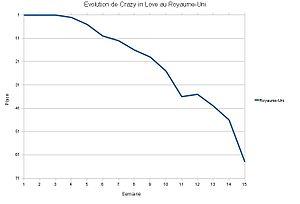
Evolution du classement de Crazy in Love de Beyoncé Knowles au Royaume-Uni.
Crazy in Love est une chanson de la chanteuse américaine de RnB contemporain Beyoncé avec la participation du rappeur américain Jay-Z. Ces derniers et le producteur Rich Harrison ont écrit cette chanson pour le premier album solo de la chanteuse : Dangerously in Love. Elle sort le 1ᵉʳ juillet 2003, chez Columbia, en premier single extrait de l'album. Crazy in Love est une chanson d'amour contenant un échantillon tiré de Are You My Woman, par les Chi-Lites, qui sert d'accroche. Elle intègre également du funk rétro des années 1970 et contient des influences de soul ainsi que de la dance-pop. Les paroles font référence à un état d'obsession amoureuse d'un niveau tel qu'une personne en arrive à commettre des actes inhabituels.